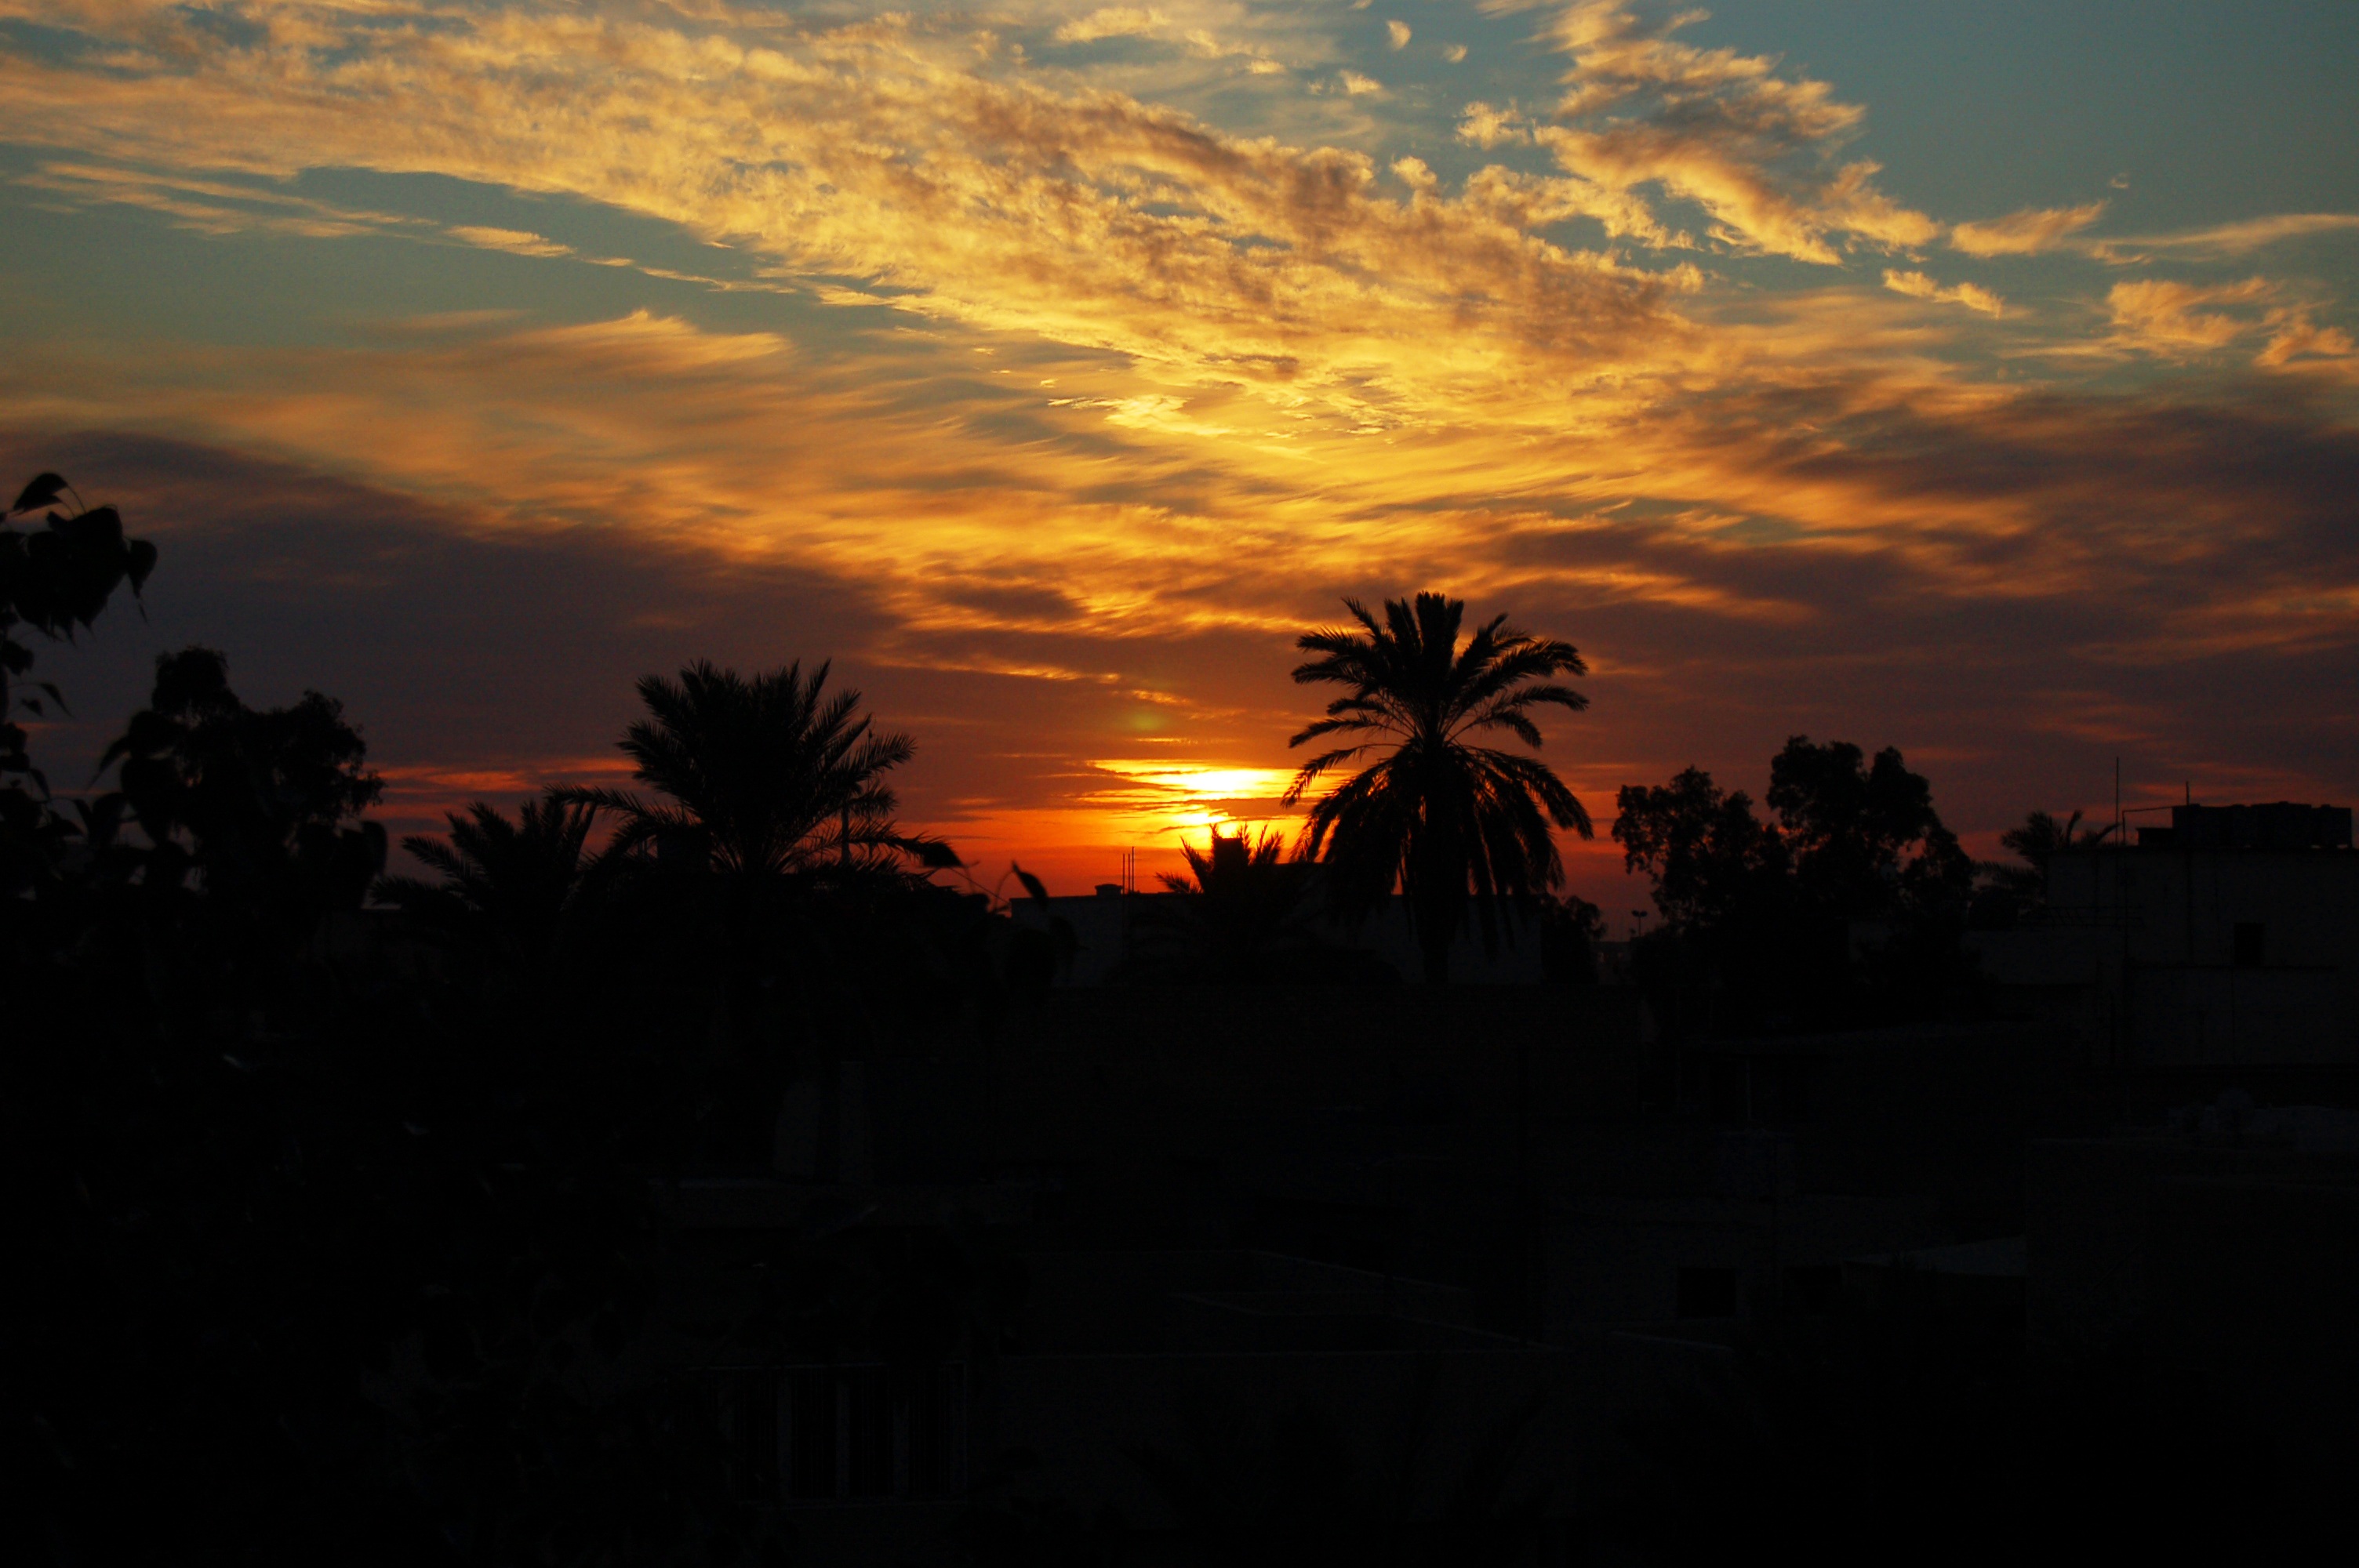
horizon, cloud, sky, sunrise, sunset, skyline, sunlight, morning, dawn, atmosphere, dusk, evening, silhouettes, palm trees, afterglow, red sky at morning